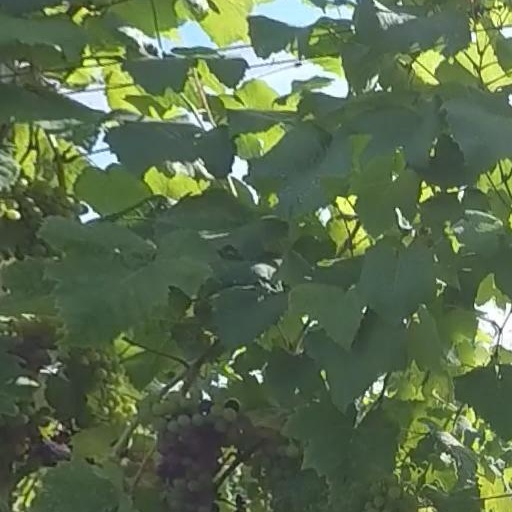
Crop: grape